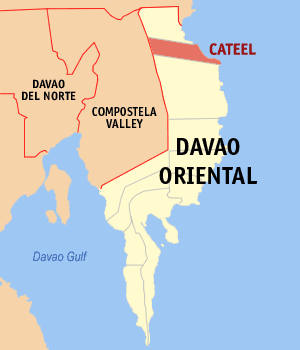
Cateel est une localité de la province du Davao oriental, aux Philippines. En 2015, elle compte 40 704 habitants.